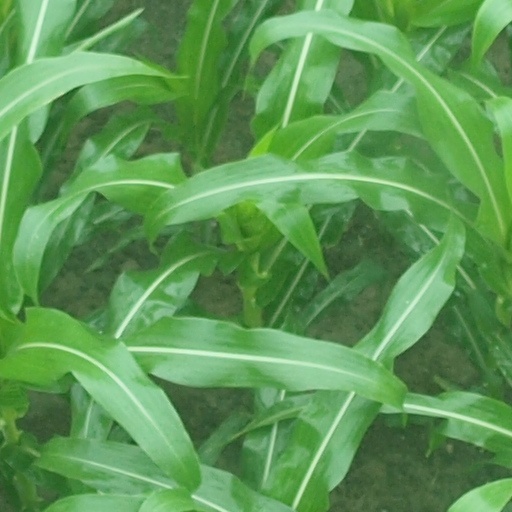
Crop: maize; corn